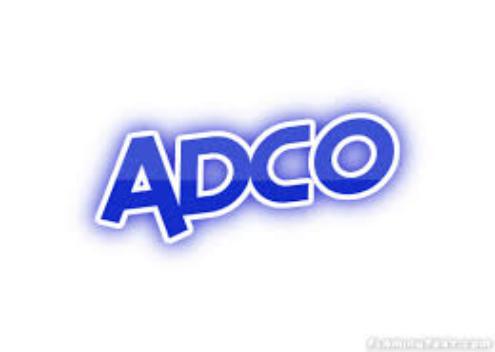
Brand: ADCO
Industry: Necessities